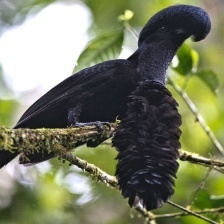
Species: UMBRELLA BIRD
Scientific name: CEPHALOPTERUS